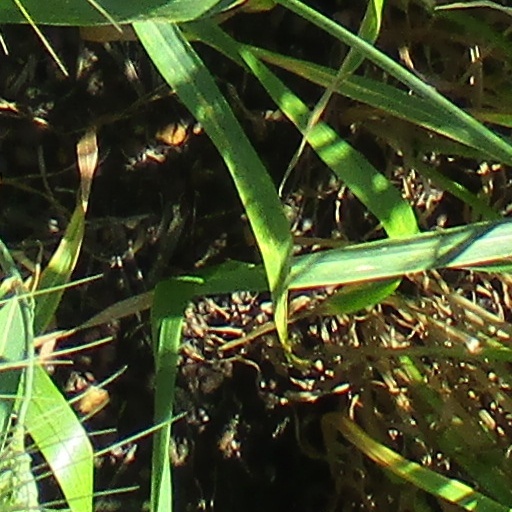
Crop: wheat